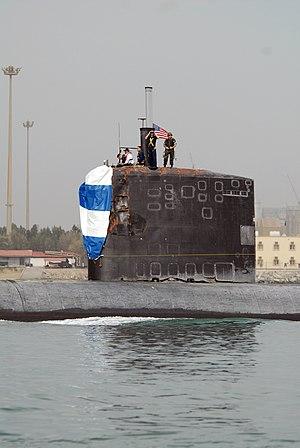
Cet article traite des principaux accidents et incidents ayant impliqué des sous-marins depuis l’an 2000.